Michal Březina

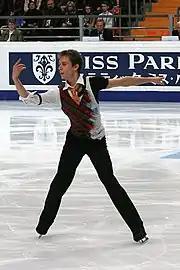
Březina at the 2012 Rostelecom Cup

Březina experienced some boot problems during the off-season. He trained mainly in Oberstdorf. He began his season at 2011 Nebelhorn Trophy where he won the silver medal. Skaters who had placed in the top six at the 2011 Worlds were given a newly introduced option of competing at three Grand Prix events. Březina elected to do so and was assigned to 2011 Skate America, 2011 Trophée Eric Bompard, and 2011 Cup of Russia. At Skate America, he won the short program by 8.39 points and placed third in the free skate to win the gold medal overall. Březina won the bronze medal in France, which qualified him for the Grand Prix Final. He then placed fourth in the Cup of Russia. He was sixth at the Grand Prix Final. At the 2012 World Championships, Březina picked up a small silver medal for the short program and finished sixth overall after the free skate. In April 2012, he changed coaches from Starec and Fajfr to Viktor Petrenko. He trained at the Ice House in Hackensack, New Jersey.